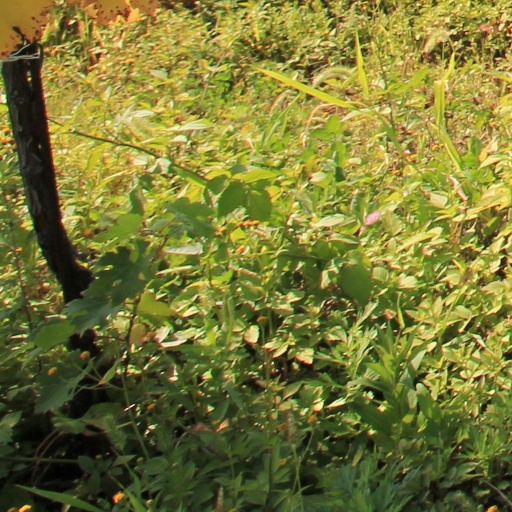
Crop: grape